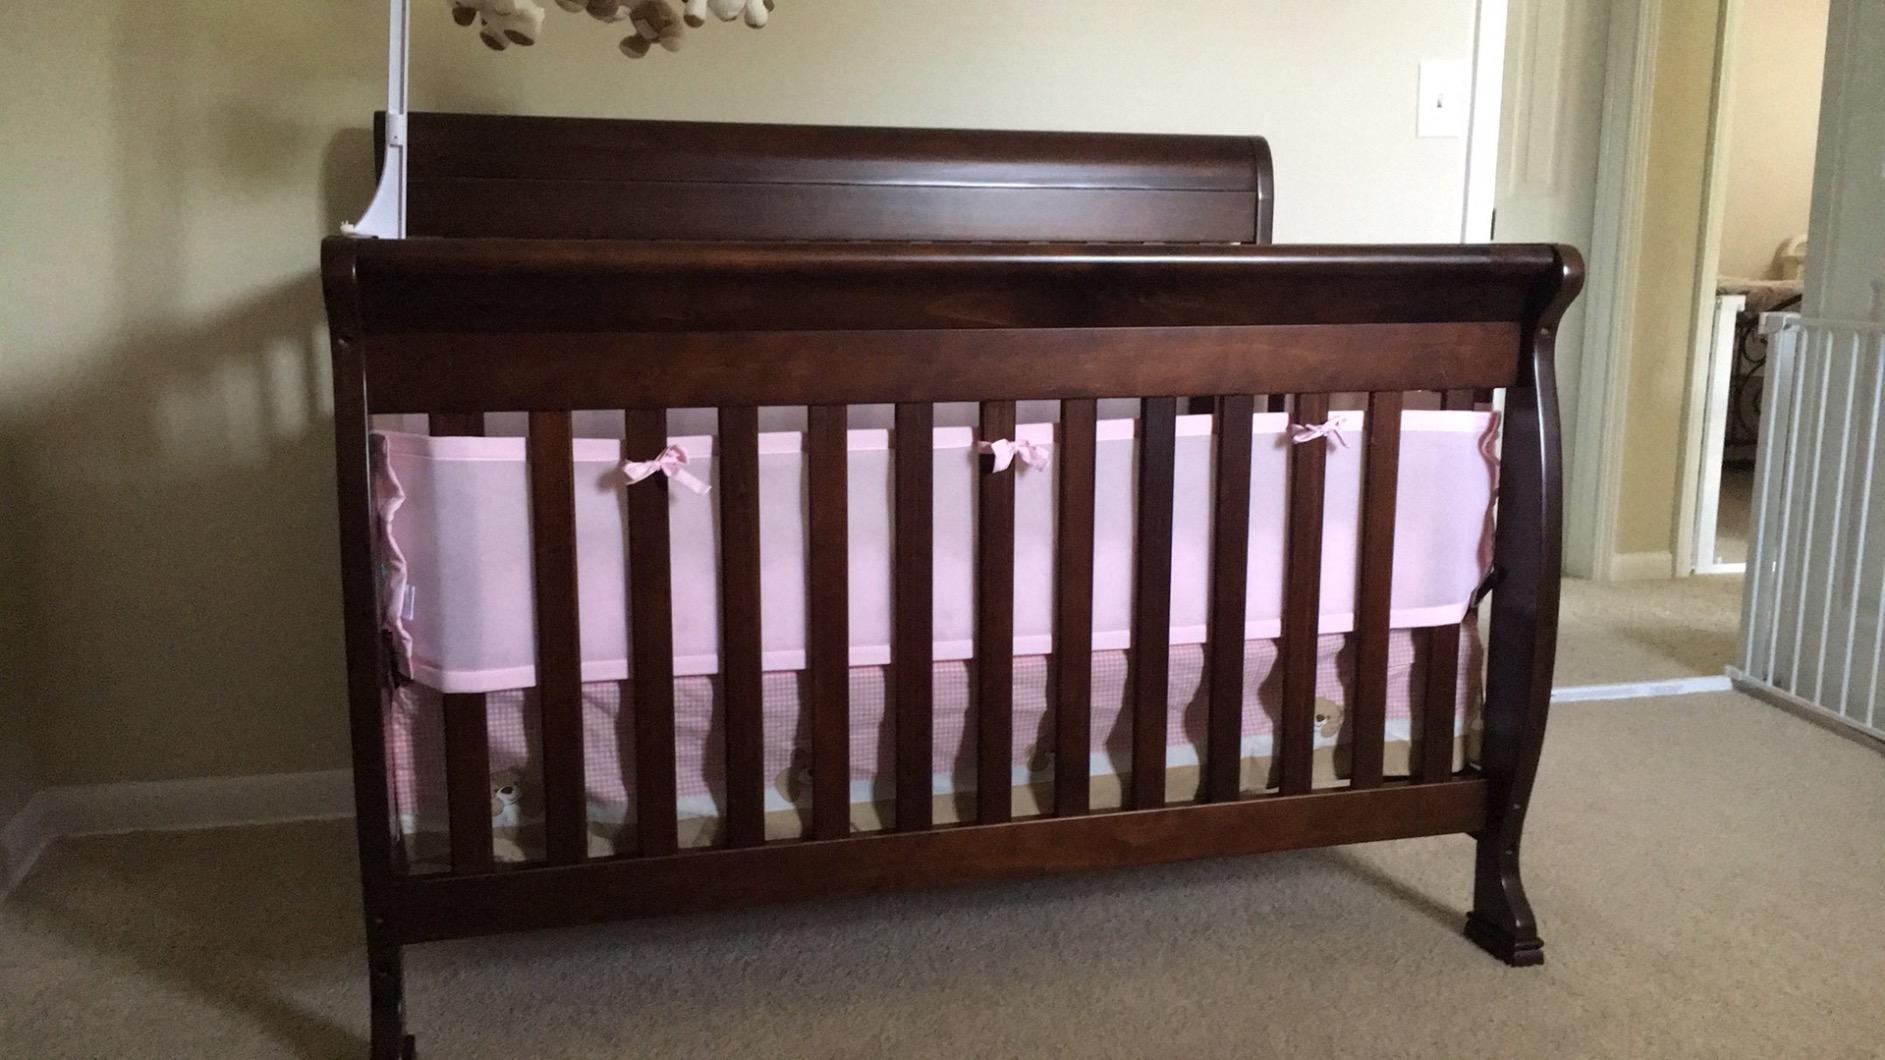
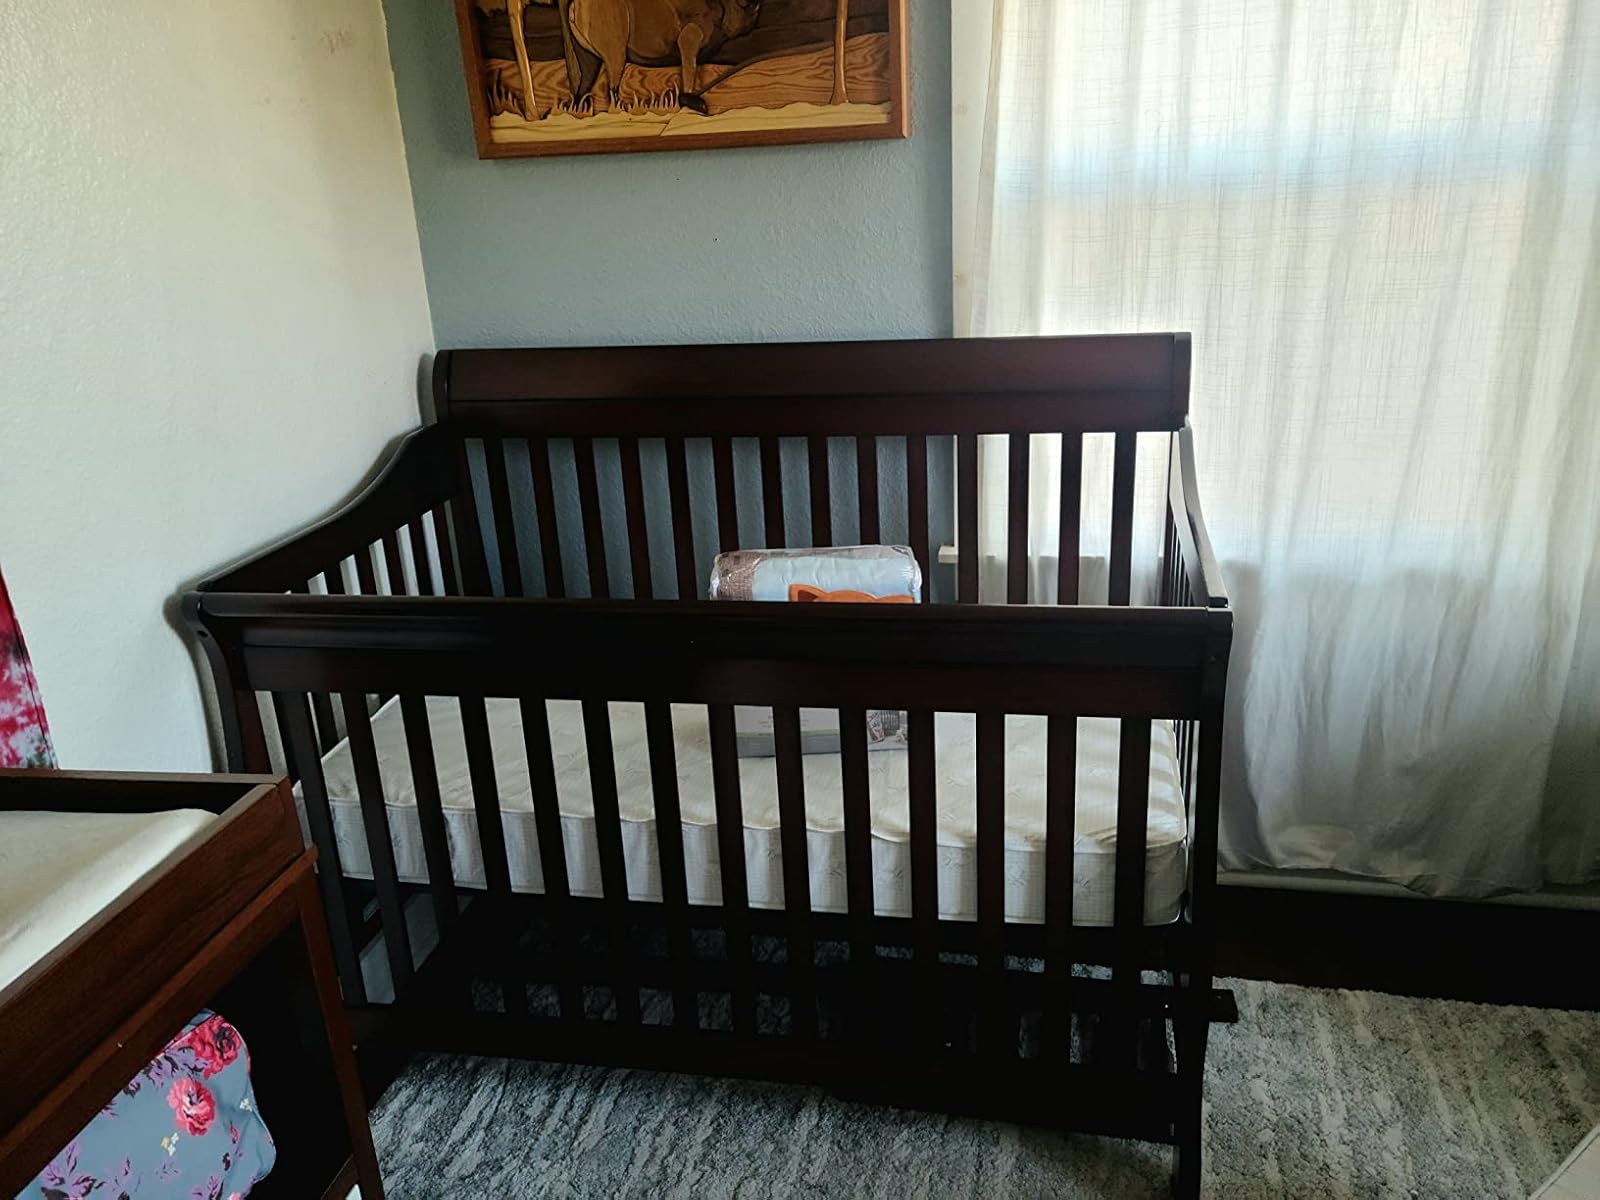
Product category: products_crib
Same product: no